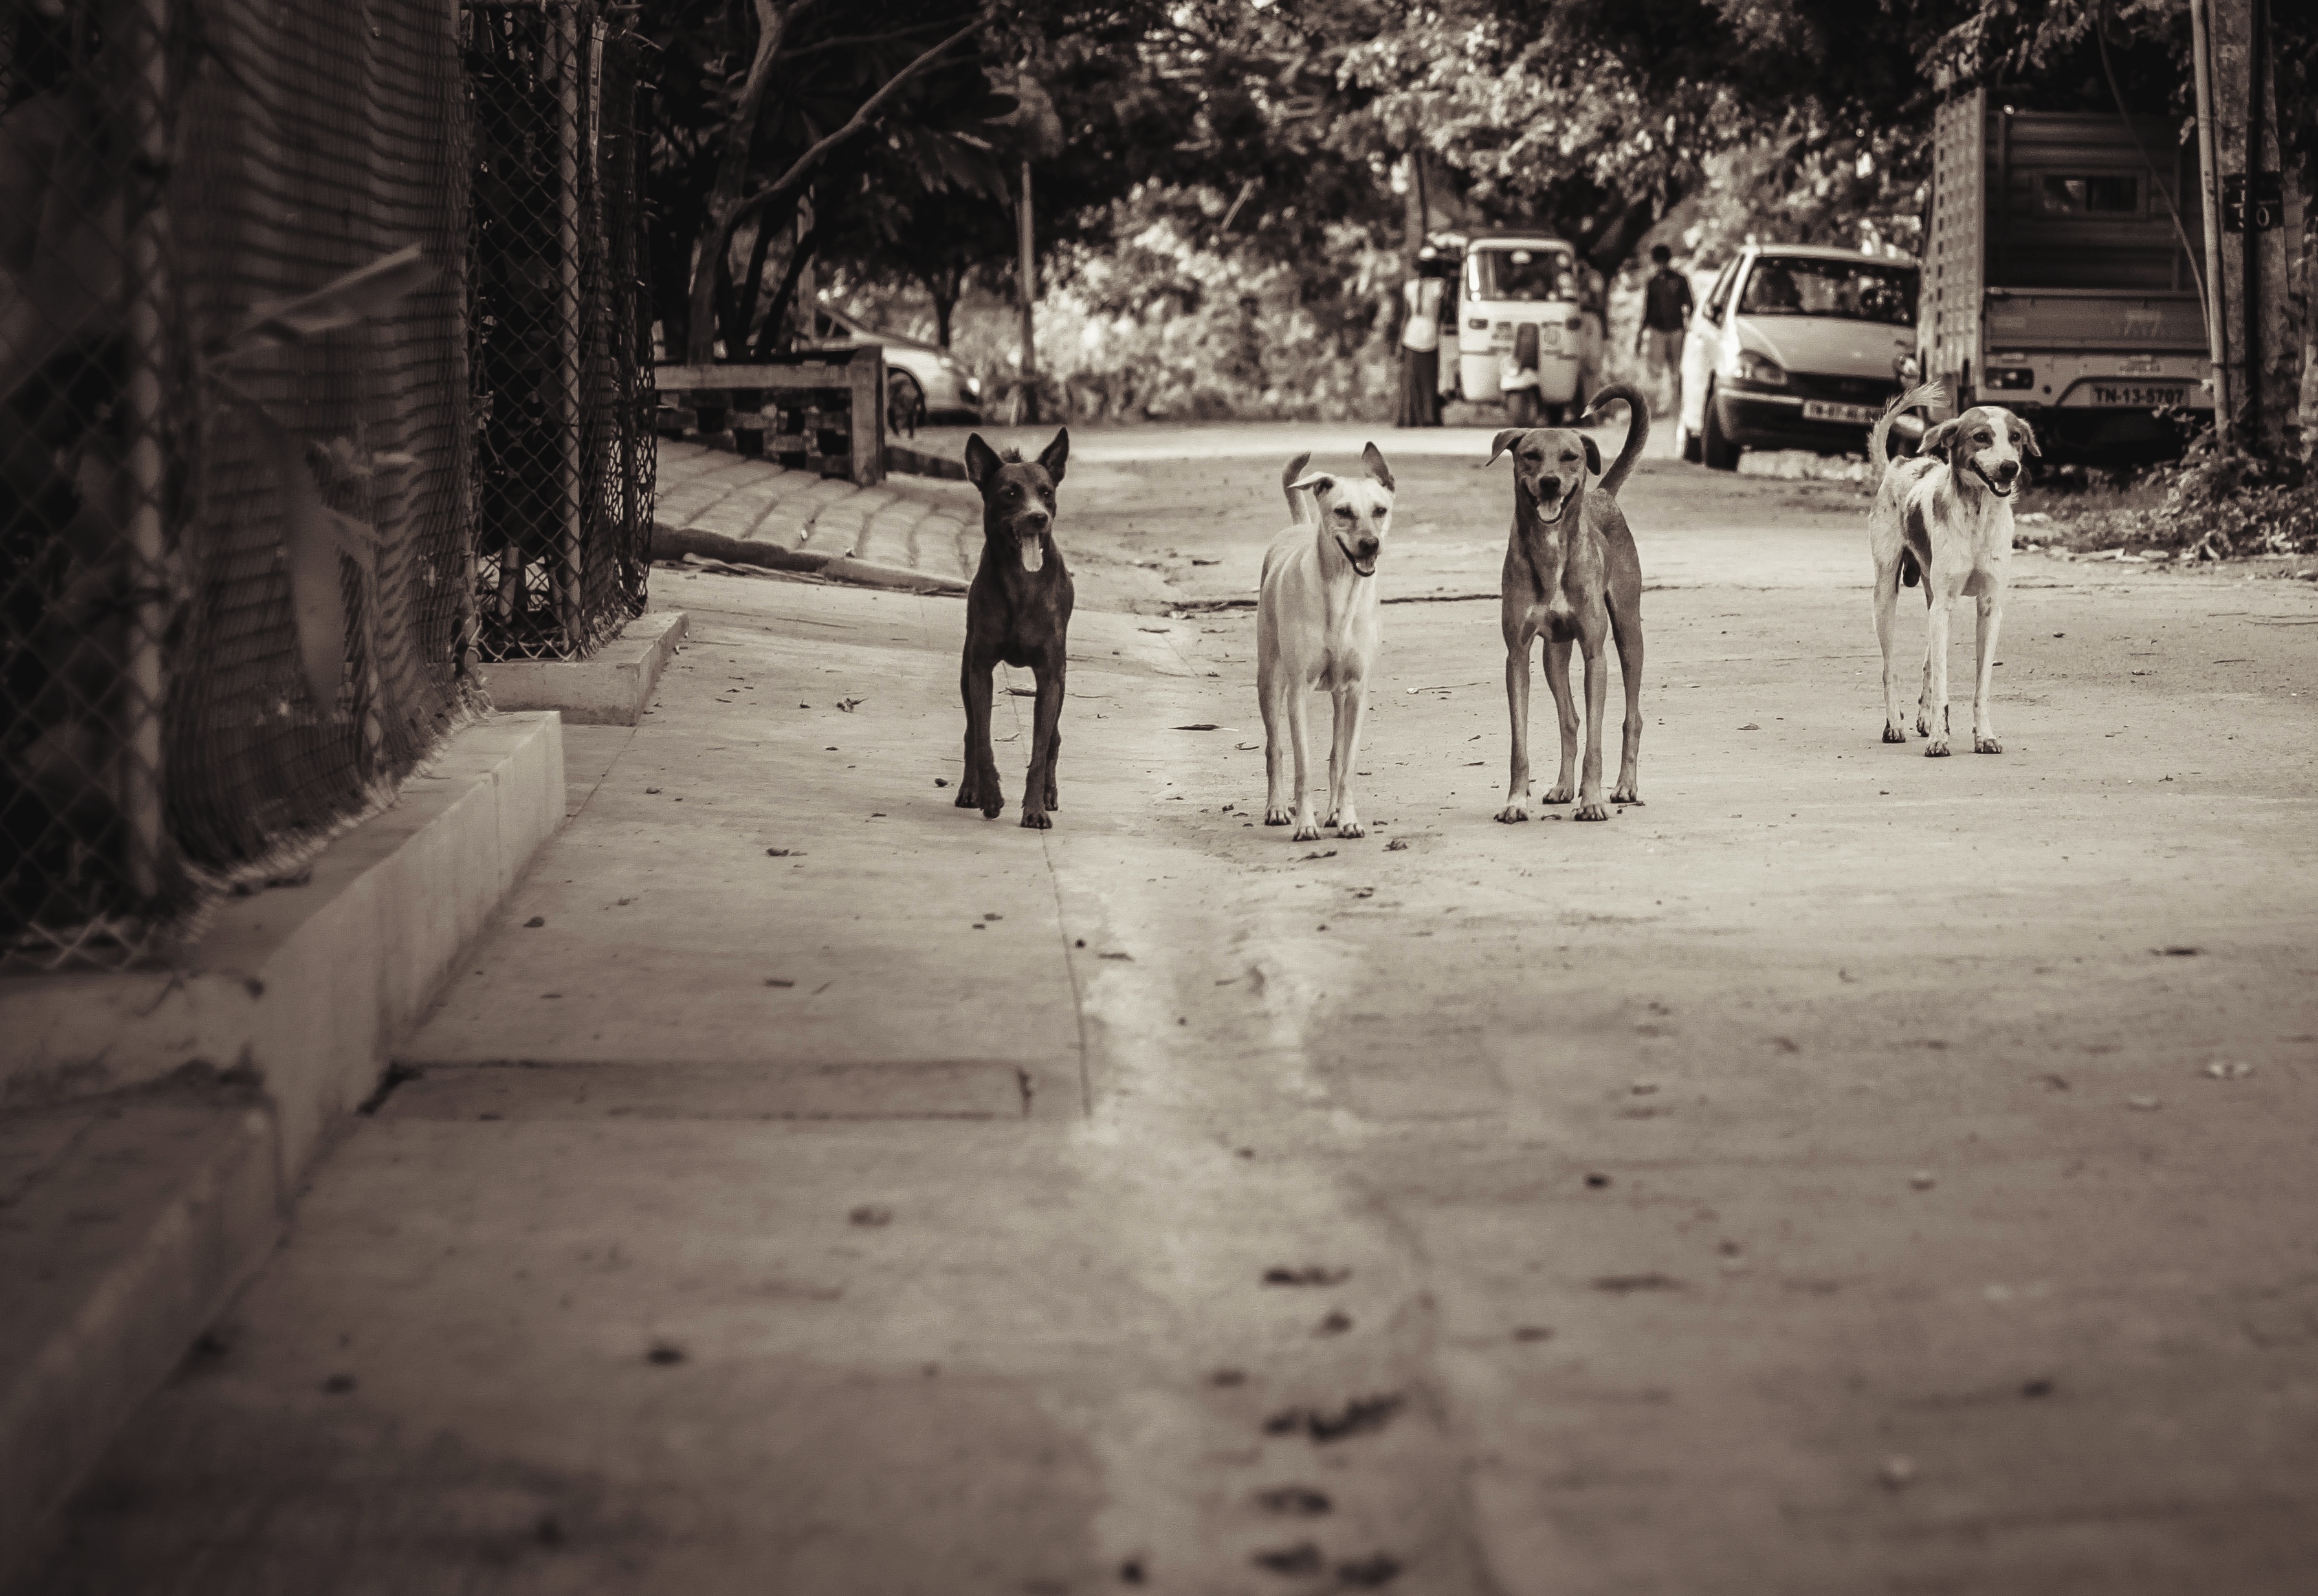
black and white, road, white, street, photography, monochrome, temple, infrastructure, photograph, snapshot, image, monochrome photography